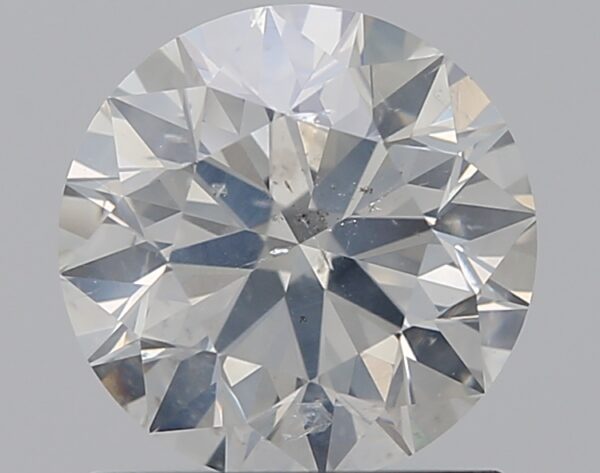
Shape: round
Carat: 1.2
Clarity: SI2
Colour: H
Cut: EX
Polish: EX
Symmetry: EX
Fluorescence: N
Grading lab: IGI
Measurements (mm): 6.79 x 6.76 x 4.23